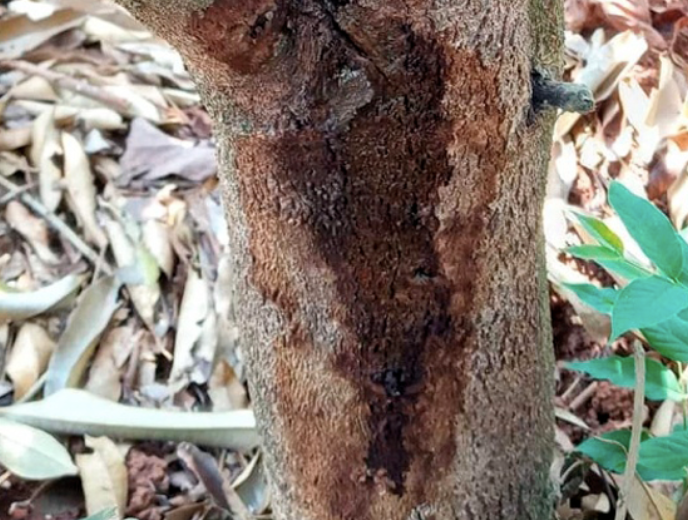
Label: stem_cracking_ gummosis